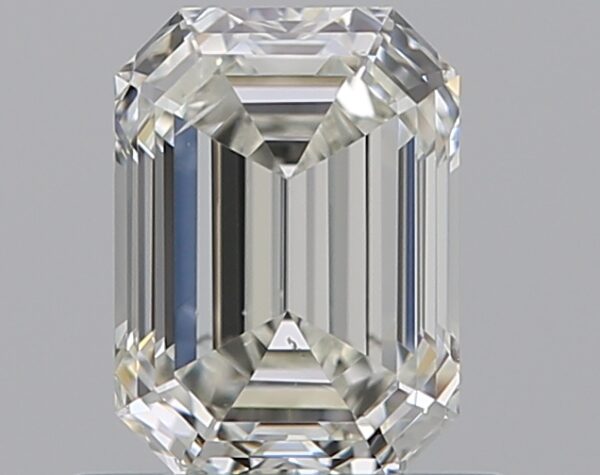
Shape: emerald
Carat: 0.72
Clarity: SI1
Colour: I
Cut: EX
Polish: EX
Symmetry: VG
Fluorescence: N
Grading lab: GIA
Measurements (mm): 5.92 x 4.29 x 2.96